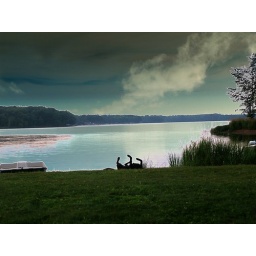
solar dog legs in sand